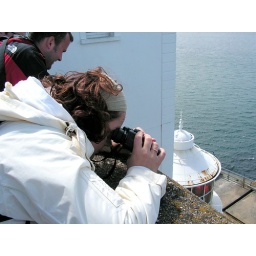
Very unusual in that the light is at the base - this to prevent fog from obscuring the lamp